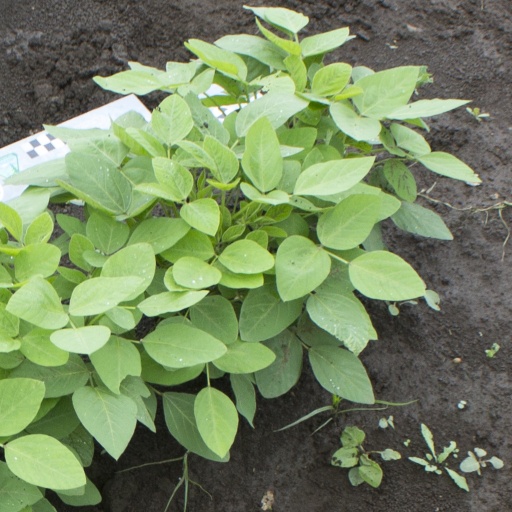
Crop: soybean